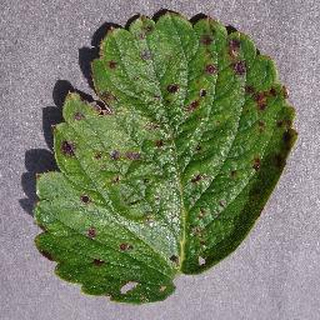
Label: strawberry_leaf_scorch